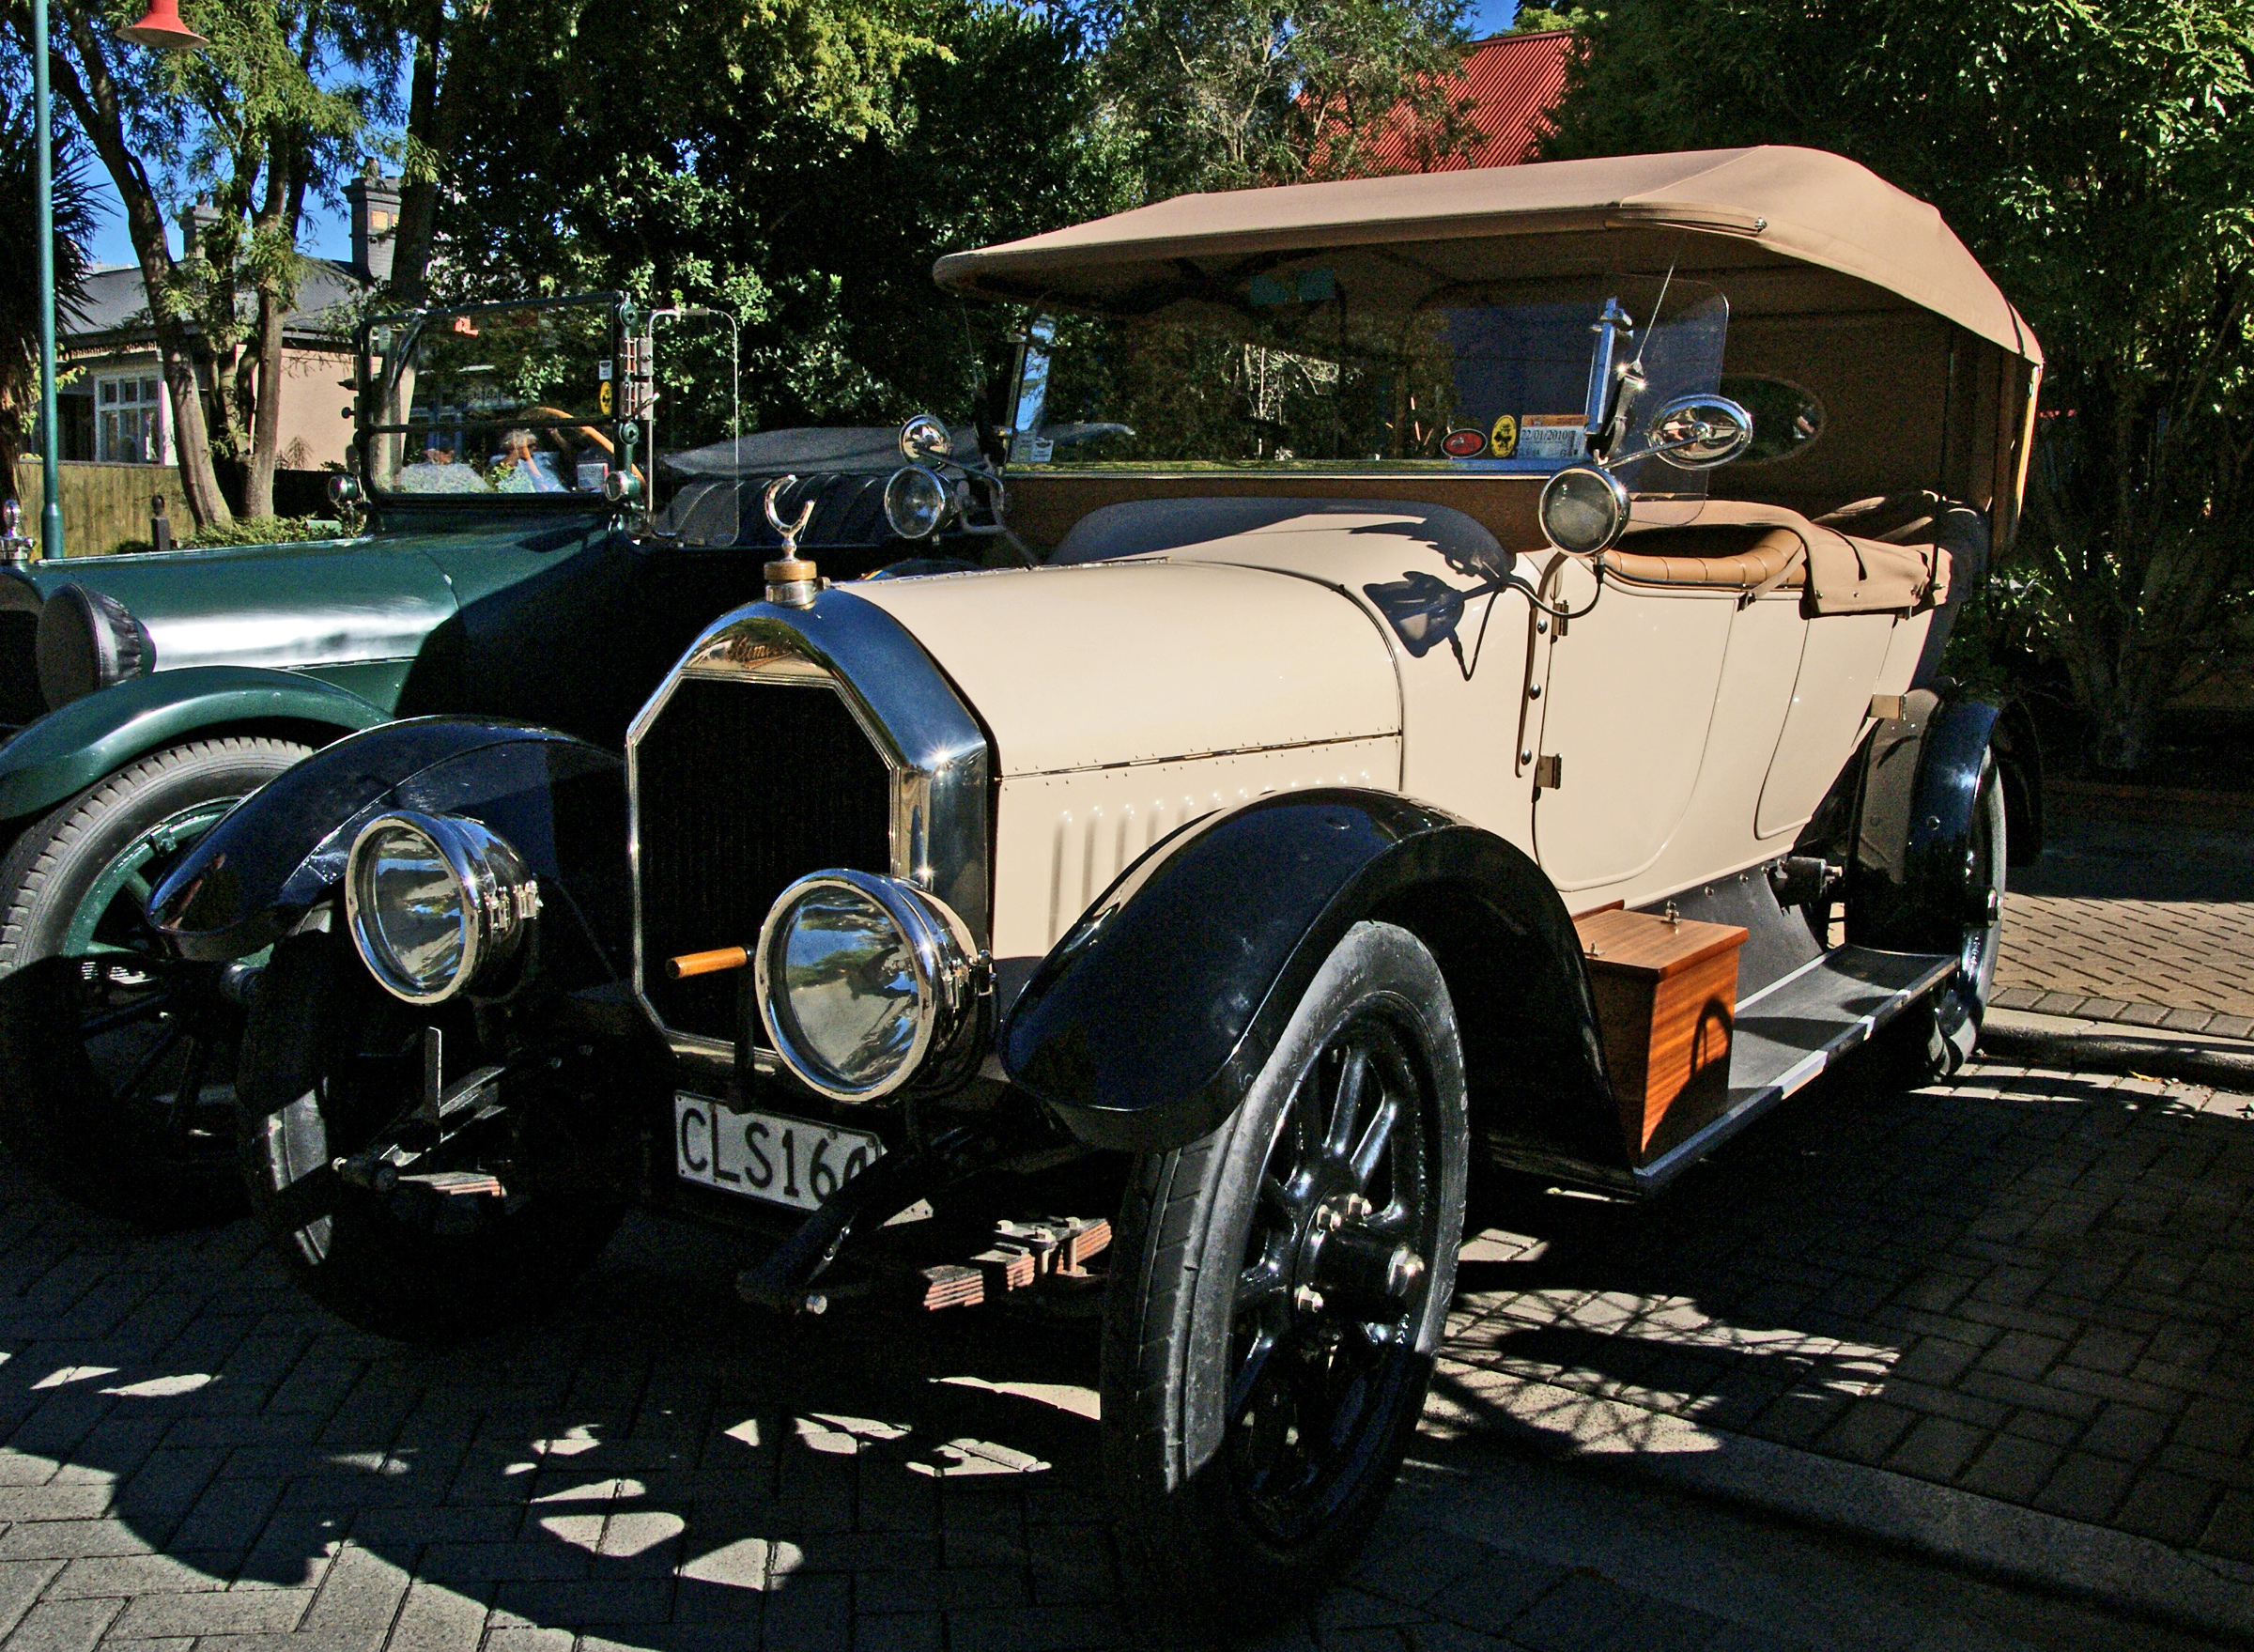
car, wheel, vehicle, classic car, sports car, motor vehicle, vintage car, sedan, oldcars, oldcar, classic, classiccars, vintagecars, autoshow, carshows, motorshow, carparade, vintagecarclubs, earlytransport, humber191414hptourer, antique car, land vehicle, touring car, automobile make, automotive design, luxury vehicle